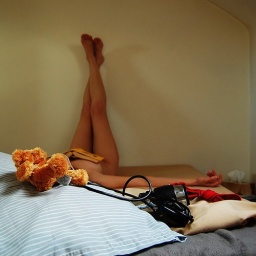
the amazing adventures of a girl in her bed #3